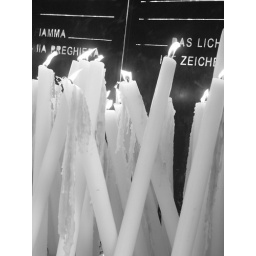
big candles in black and white